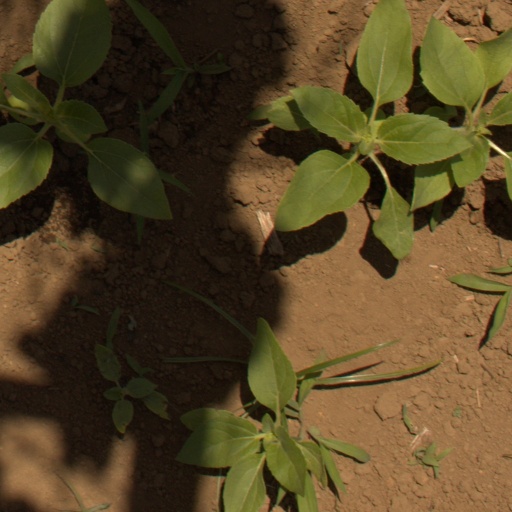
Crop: Jerusalem artichoke